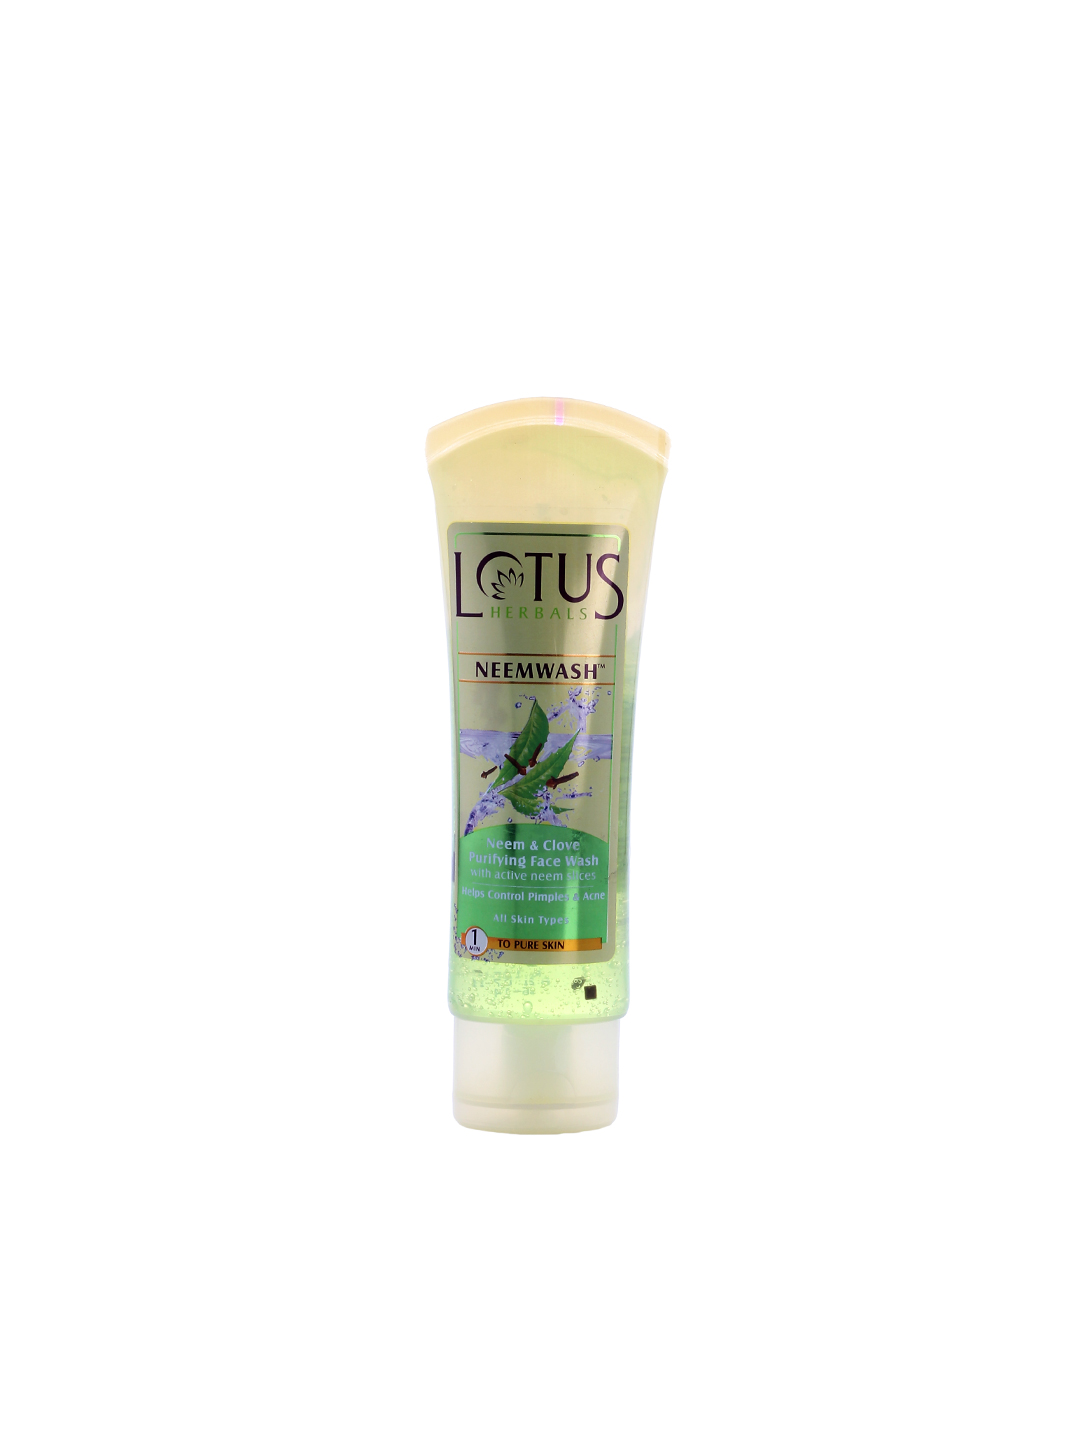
Lotus Herbals Neemwash Face Wash
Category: Personal Care / Skin Care / Face Wash and Cleanser
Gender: Women
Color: White
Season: Spring 2017
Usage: NA